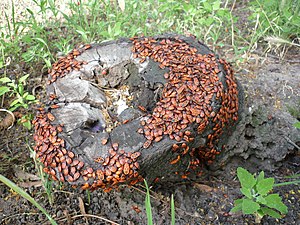
Ildtæge
Ildtæger på træstub
Ildtægen er et insekt i familien Pyrrhocoridae. Ildtæger parrer sig oftest i april og maj.